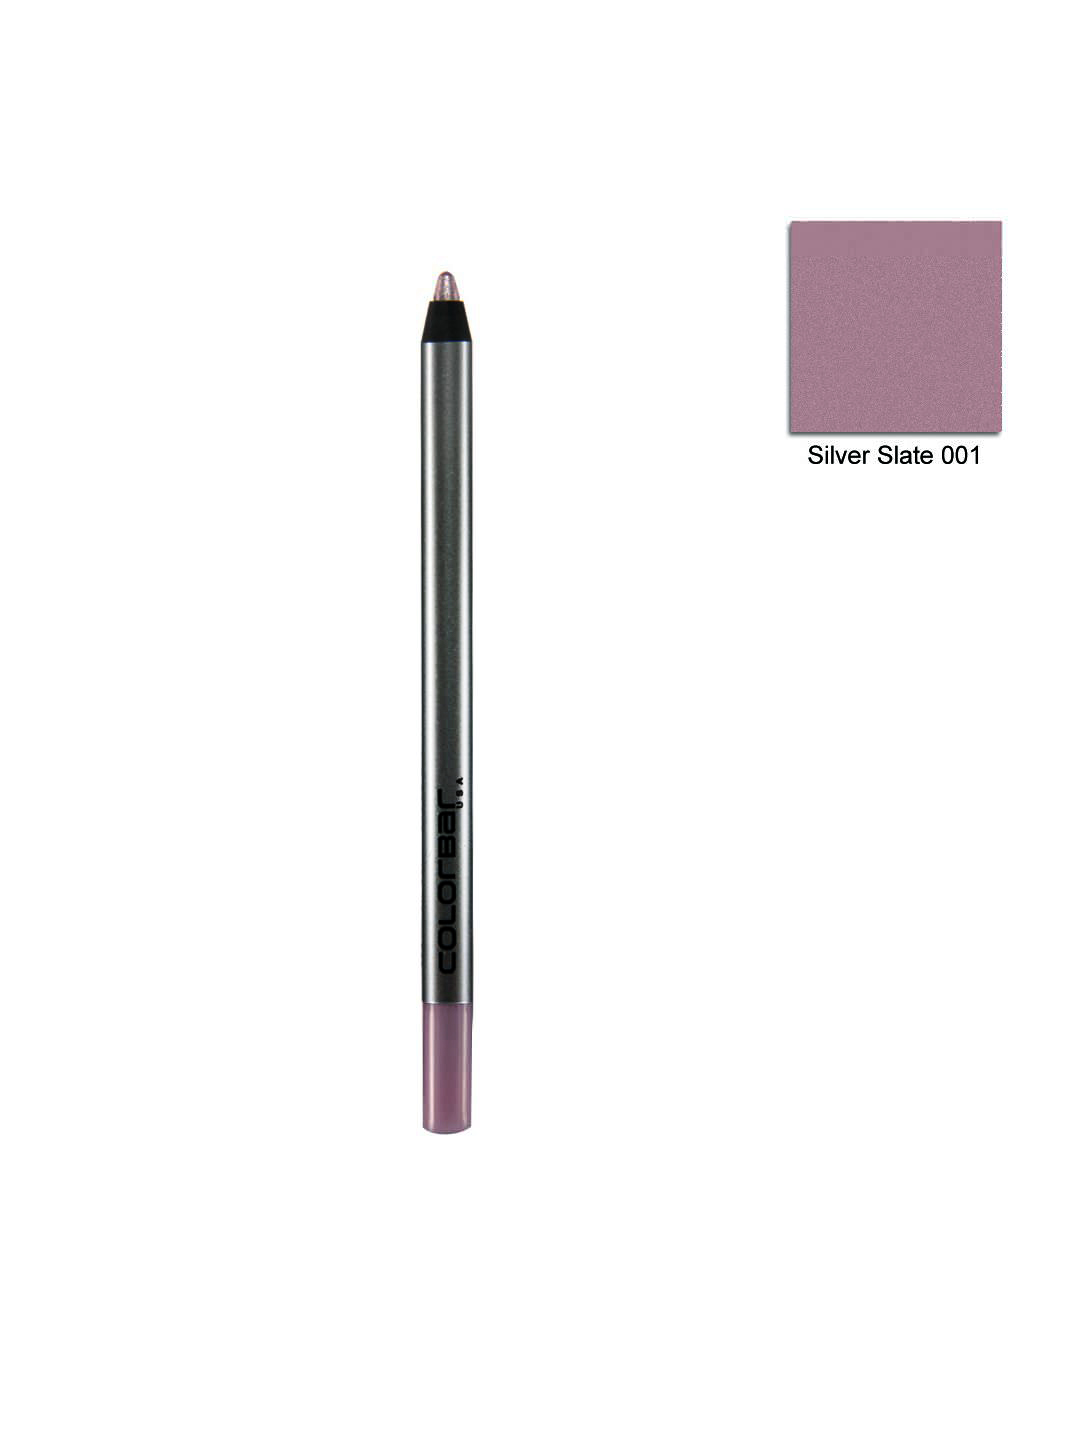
Colorbar I-Define Silver Slate Eye Pencil 001
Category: Personal Care / Makeup / Kajal and Eyeliner
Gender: Women
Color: Lavender
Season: Spring 2017
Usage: Casual